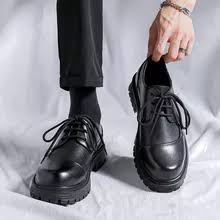
Label: Brogue